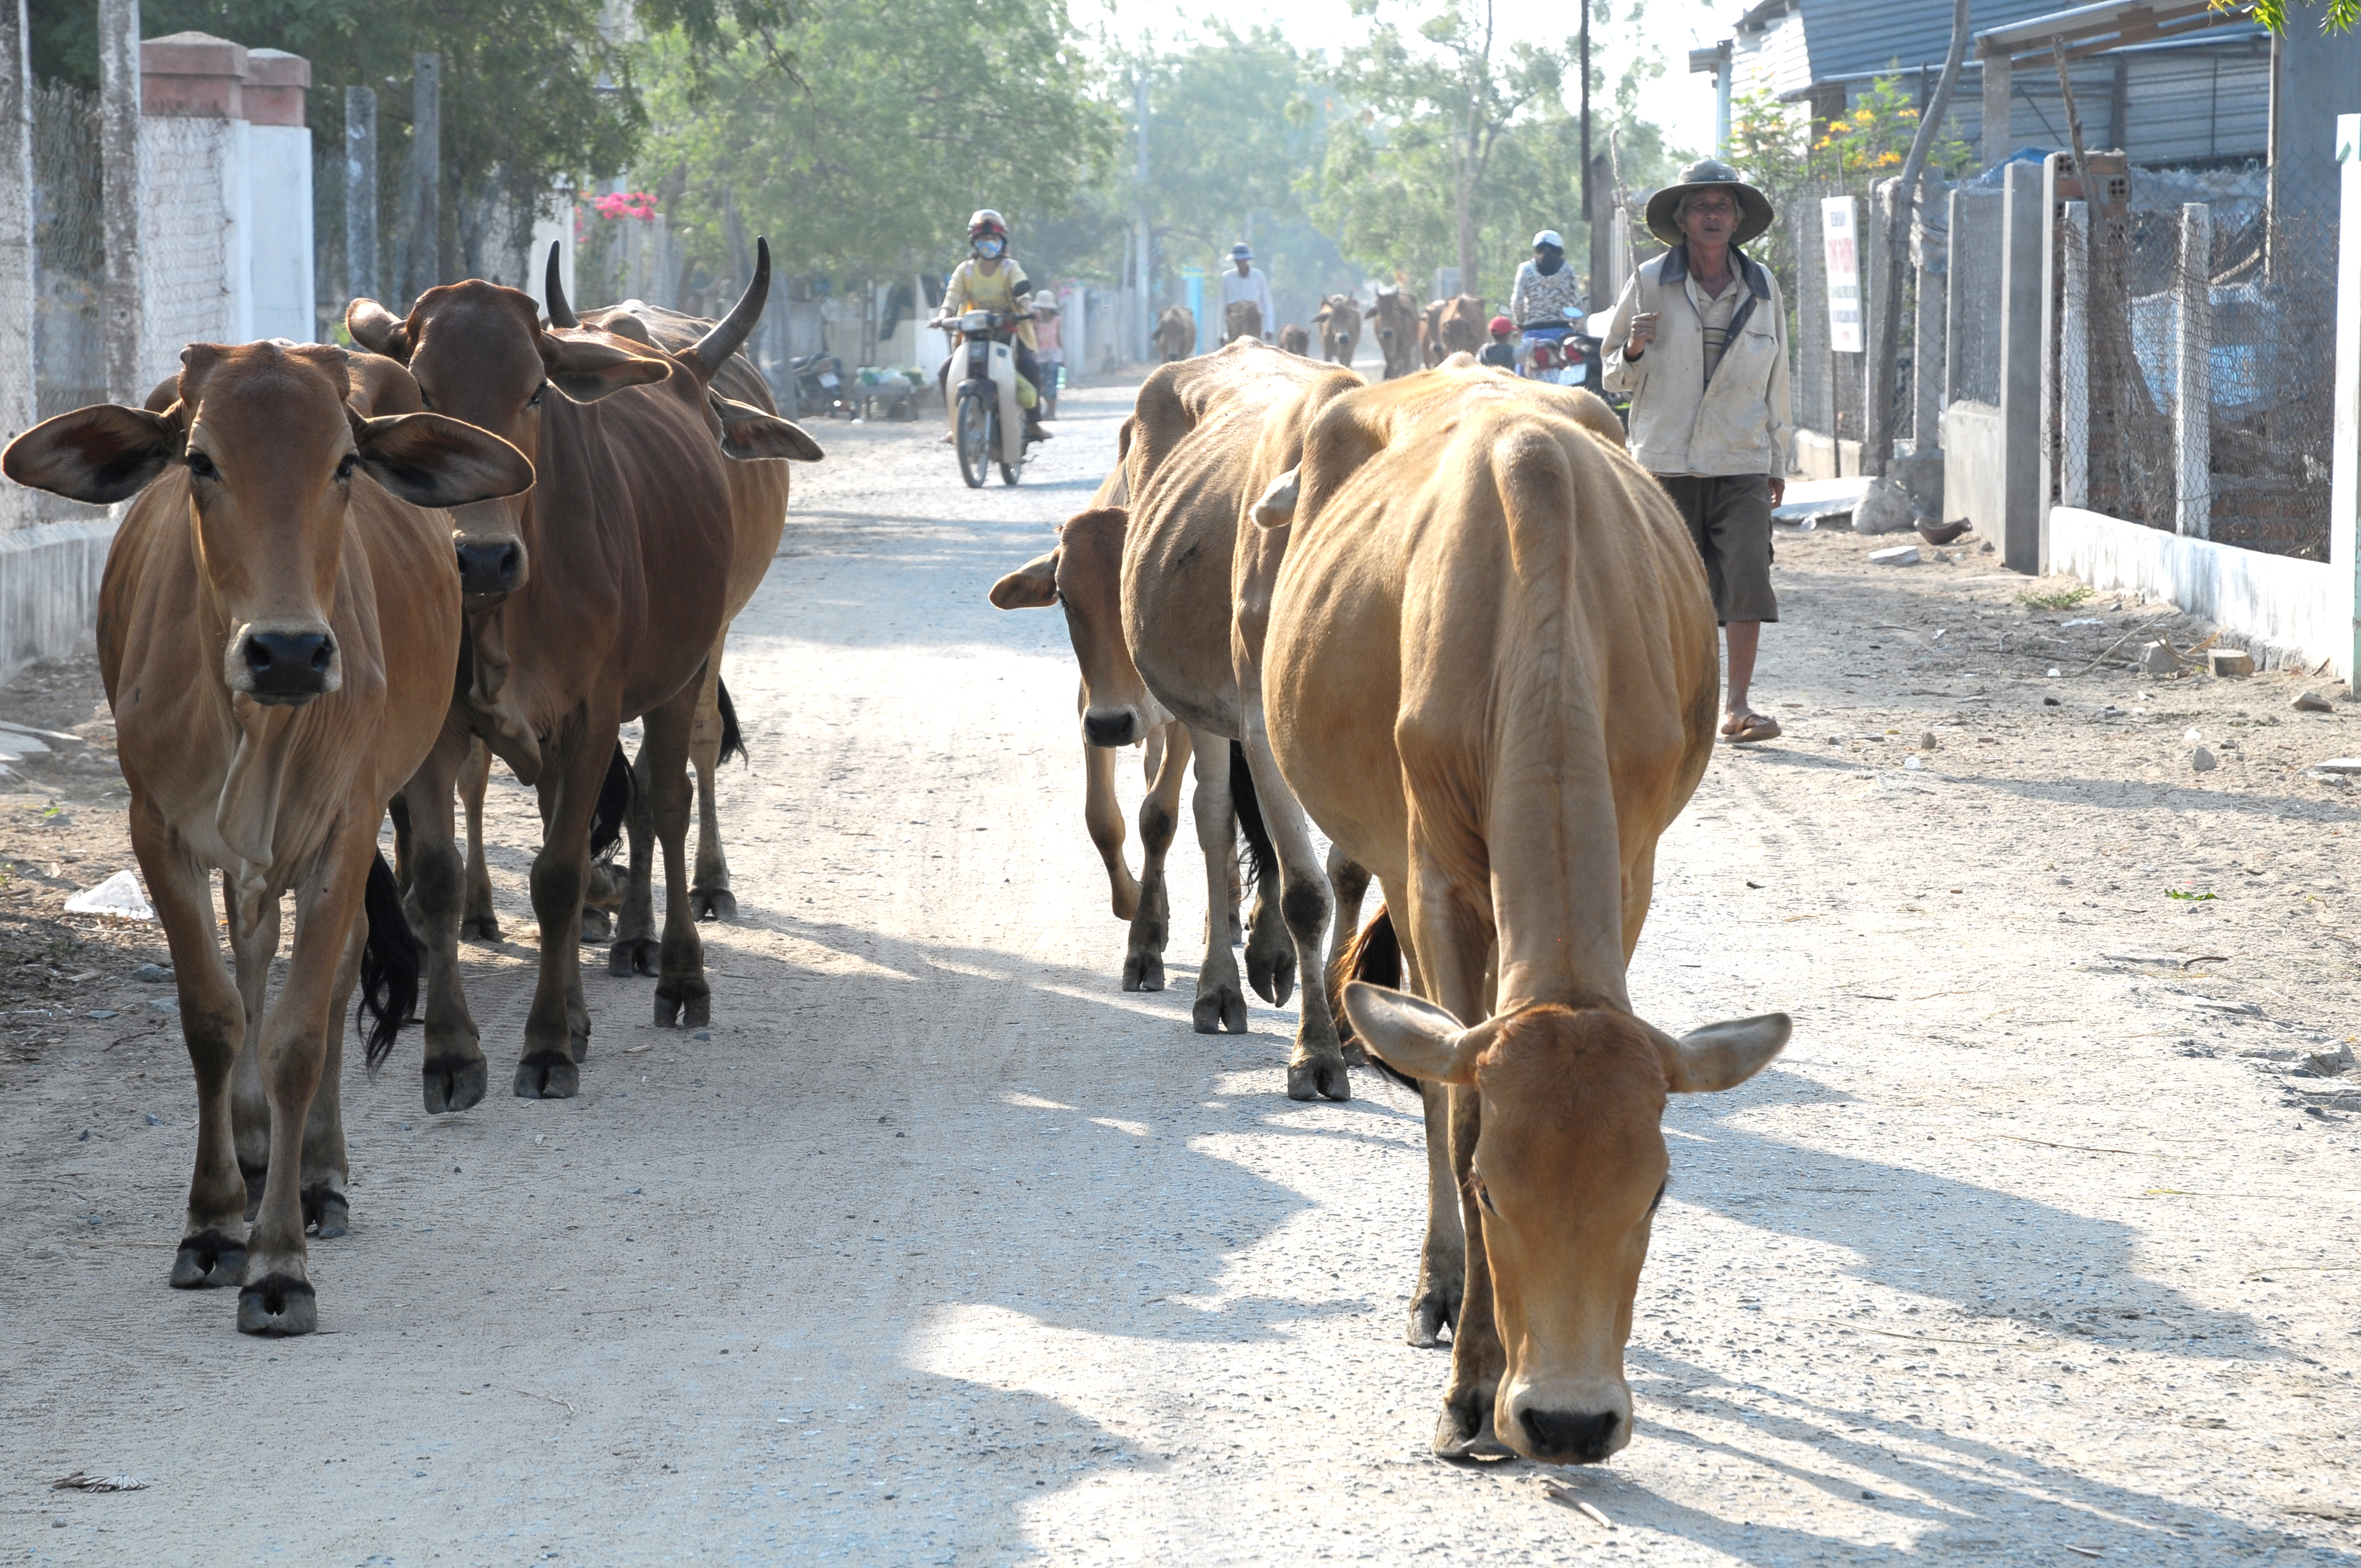
cows, landscape, nature, vertebrate, mammal, bovine, mode of transport, ox, herd, livestock, horn, cow goat family, working animal, vehicle, wildlife, cart